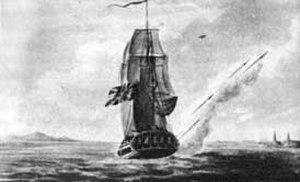
Un navire à roquettes ou navire à fusées était un navire militaire équipé de fusées.